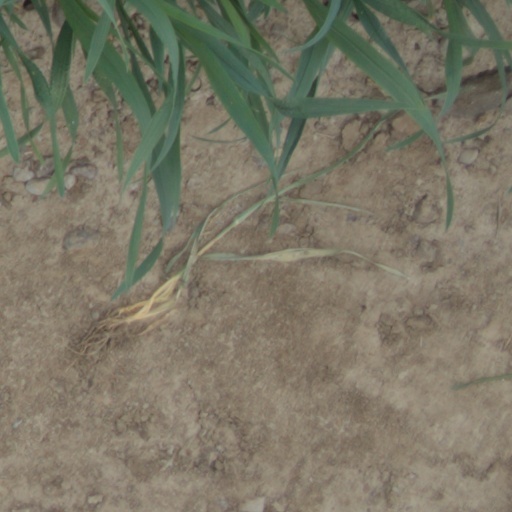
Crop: wheat